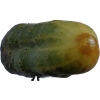
Label: cucumber